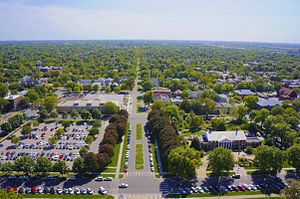
Lincoln (Nebraska)
Lincoln er hovedstad i den amerikanske delstat Nebraska. I 2000 havde byen 225.581 indbyggere. Byen er administrativt centrum i det amerikanske county Lancaster County. Byens kælenavn er "The Star City".